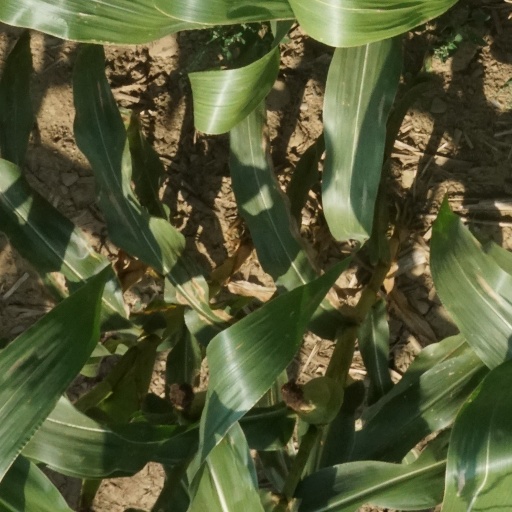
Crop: maize; corn